Pacific Rim (film)

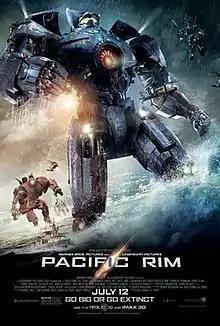
Theatrical release poster

Warner Bros. Pictures and Legendary Pictures Pacific Rim (or simply Pacific Rim) is a 2013 American monster action film directed by Guillermo del Toro. The first film in the "Pacific Rim" franchise, it stars Charlie Hunnam, Idris Elba, Rinko Kikuchi, Charlie Day, Robert Kazinsky, Max Martini, and Ron Perlman. The screenplay was written by Travis Beacham and del Toro, from a story by Beacham. The film is set in the future, when Earth is at war with the Kaiju, colossal sea monsters which have emerged from an interdimensional portal on the bottom of the Pacific Ocean. To combat the monsters, humanity unites to create the Jaegers, gigantic humanoid mechas, each controlled by two co-pilots whose minds are joined by a mental link. Focusing on the war's later days, the story follows Raleigh Becket, a washed-up Jaeger pilot called out of retirement and teamed with rookie pilot Mako Mori as part of a last-ditch effort to defeat the Kaiju.